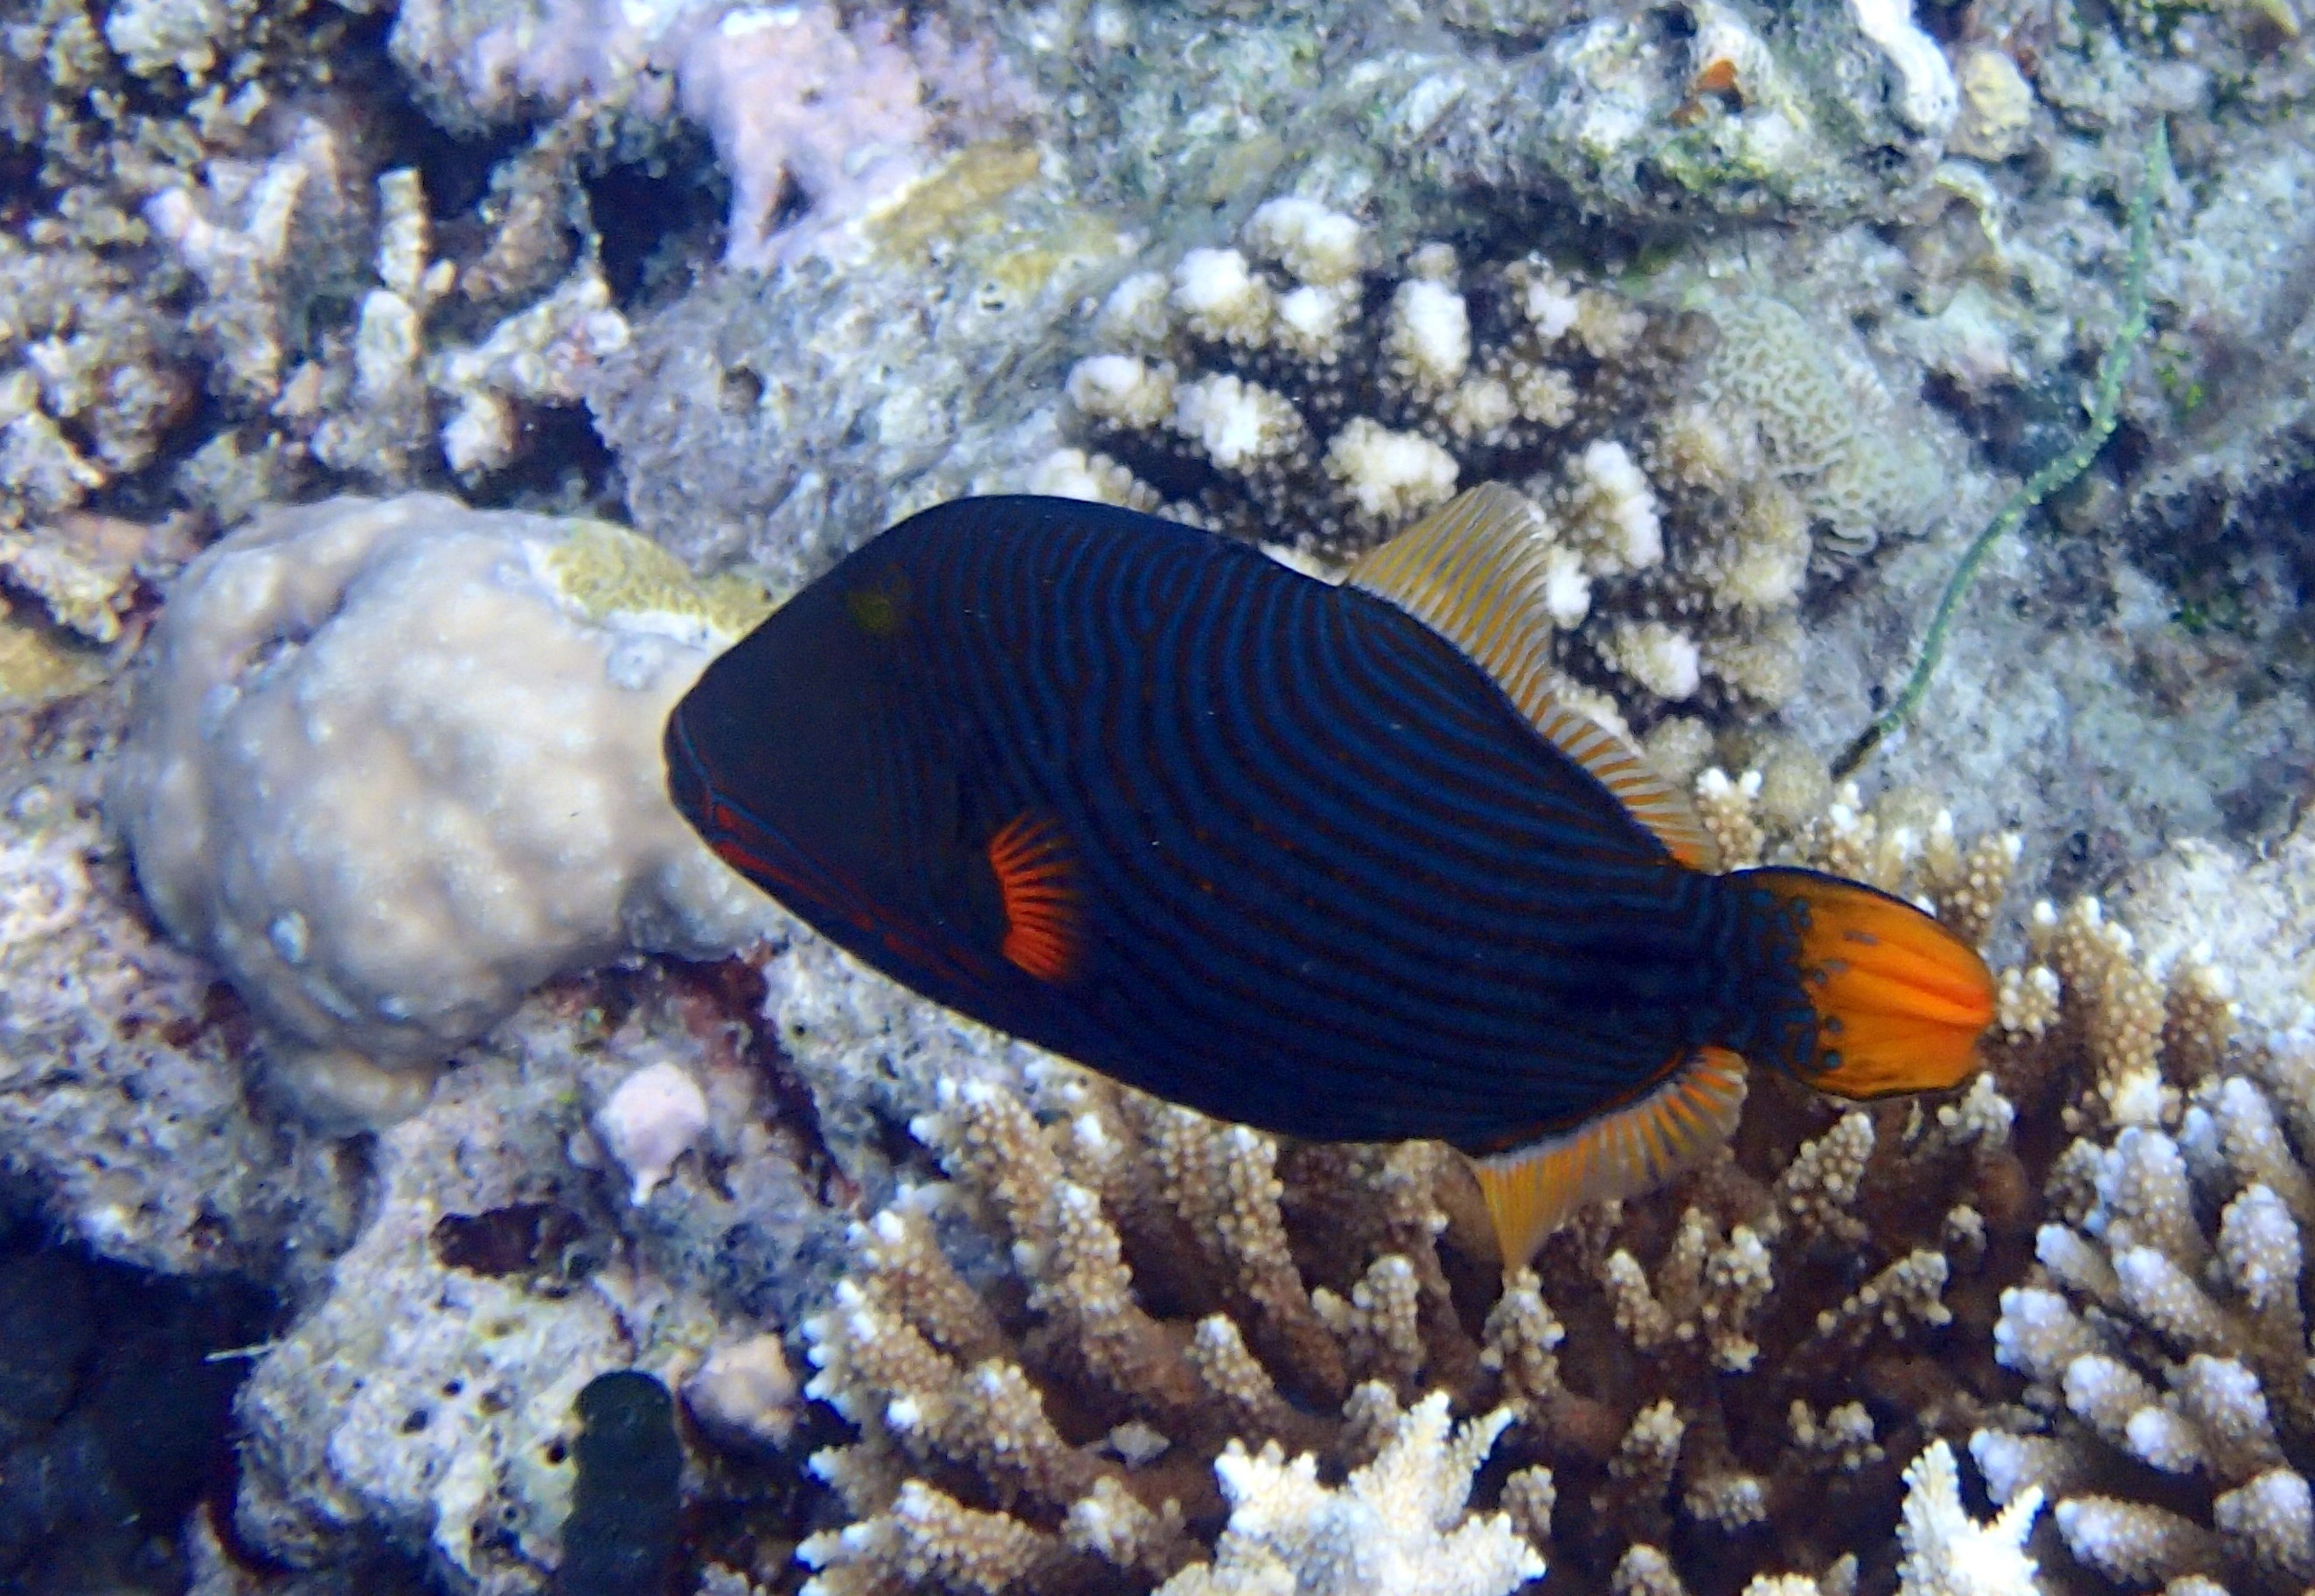
sea, wildlife, underwater, biology, fish, fauna, coral, coral reef, invertebrate, reef, aquarium, maldives, marine biology, coral reef fish, pomacentridae, pomacanthidae, striped triggerfish fish, ballista